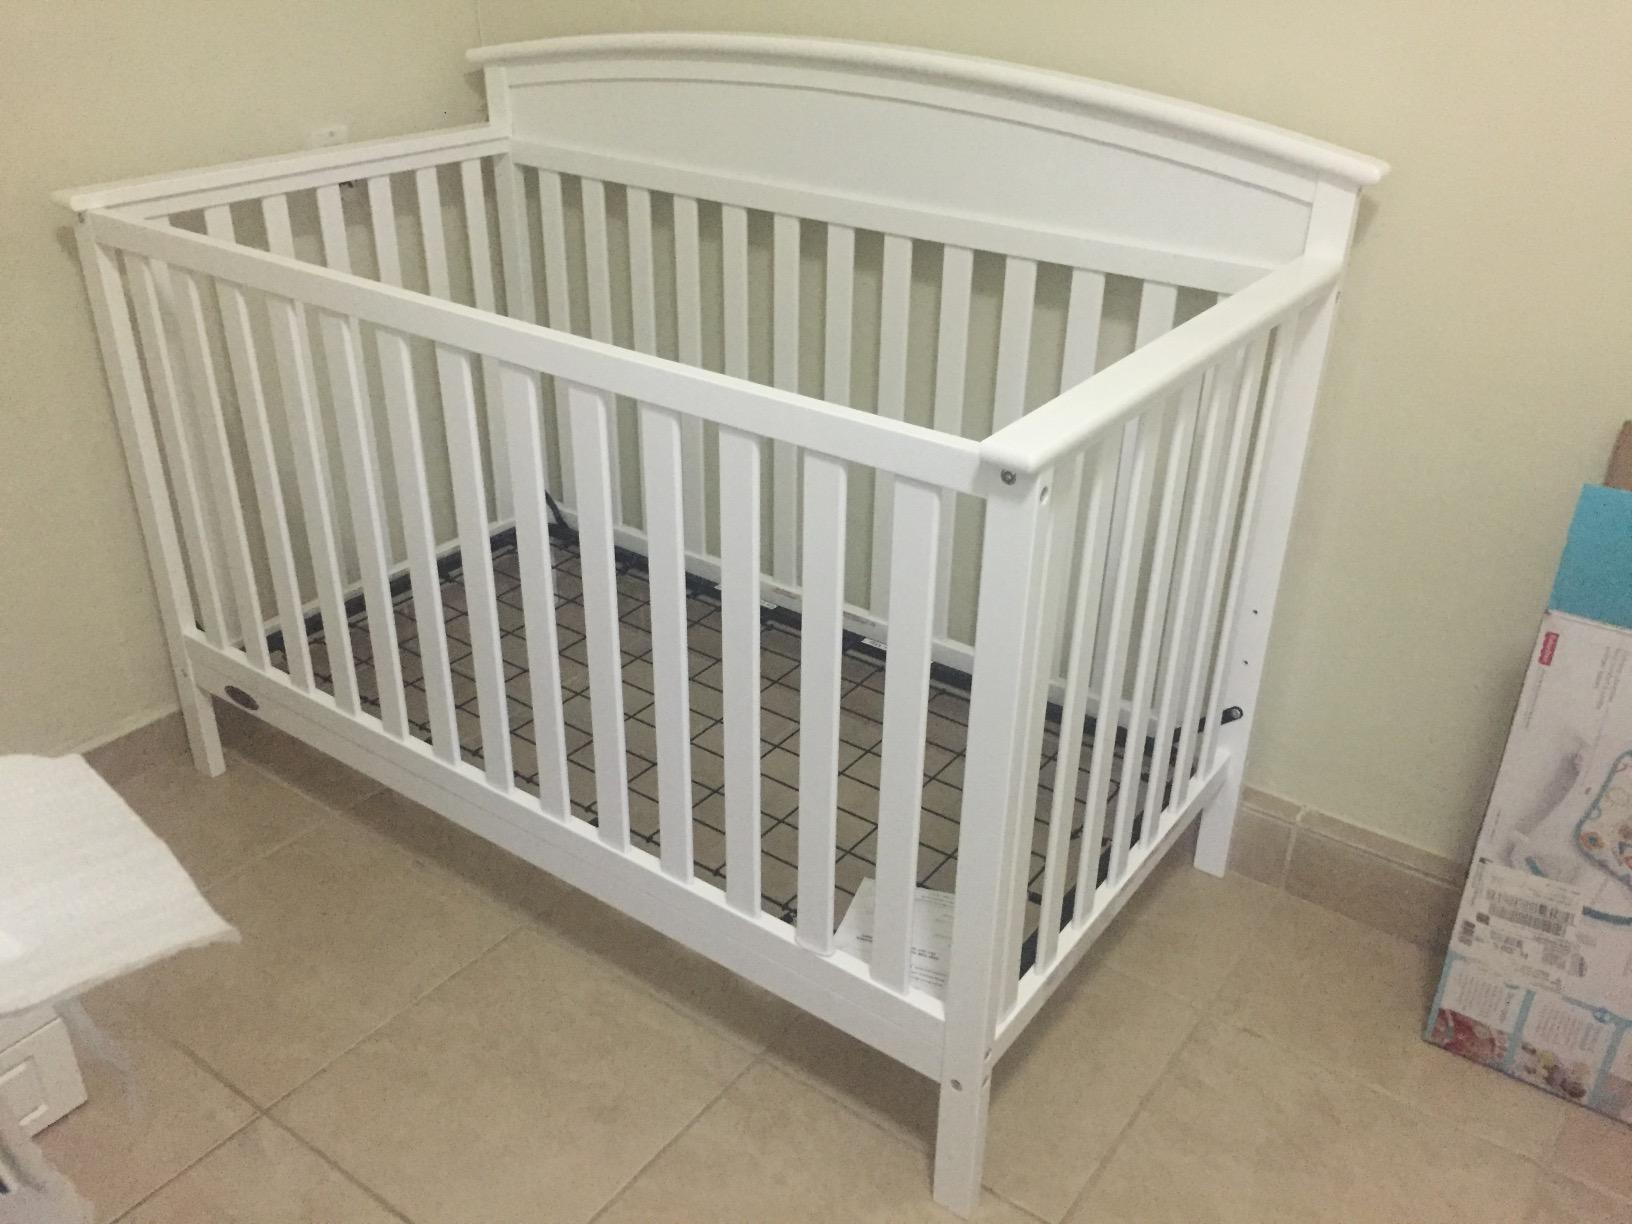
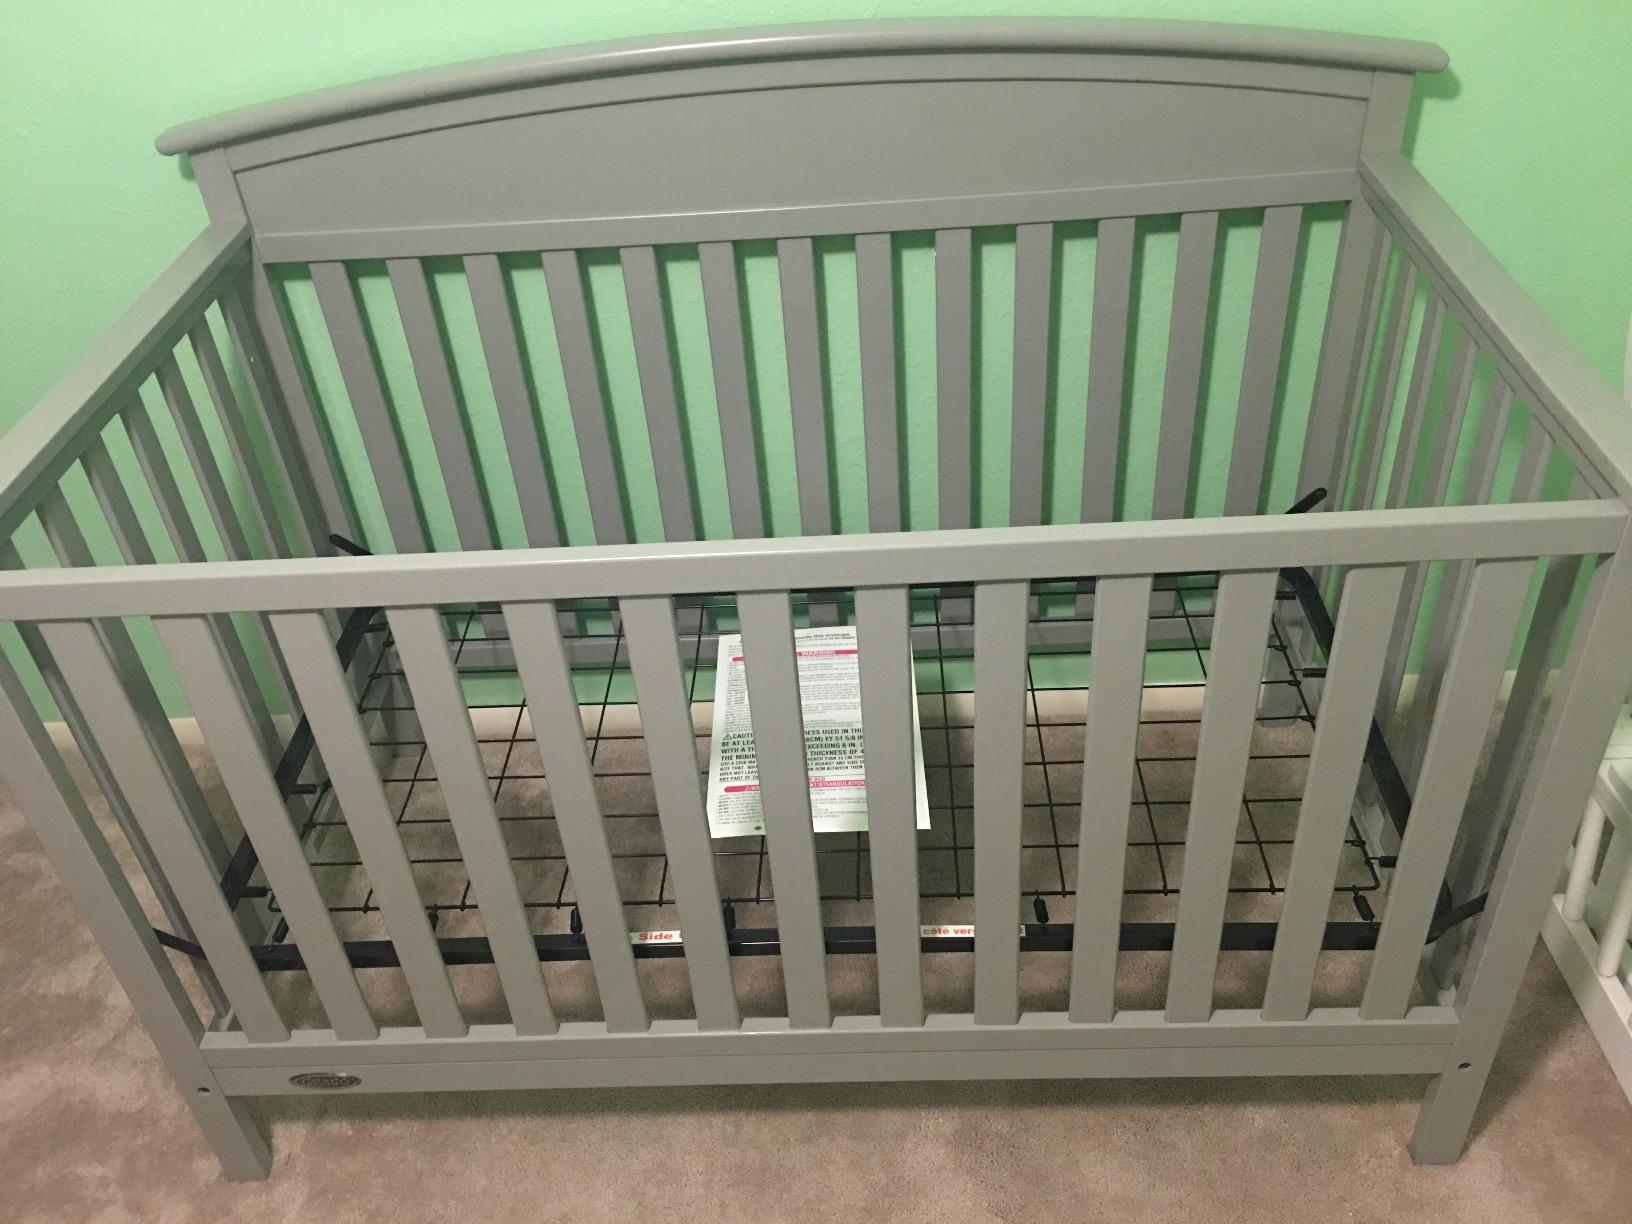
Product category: products_crib
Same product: no